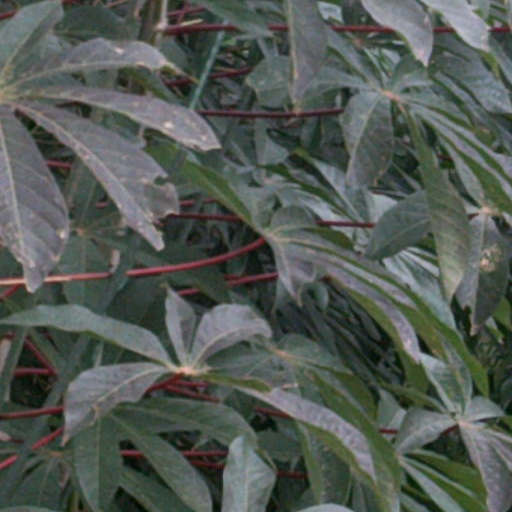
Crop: cassava